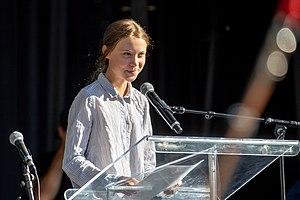
Greta Thunberg, à la Marche pour le climat du 27 septembre 2019, à Montreal.